Ishikawajima-Harima F3

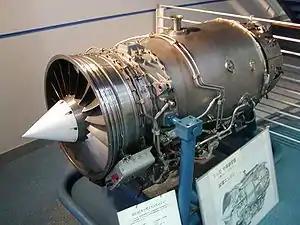
IHI F3 Turbofan Engine

The Ishikawajima-Harima Heavy Industries (IHI) F3 is a low bypass turbofan engine developed in Japan by Ishikawajima-Harima Heavy Industries for the Kawasaki T-4 jet trainer aircraft. The first prototype engine, the XF3, was manufactured in 1981 and first flew in the XT-4 in July 1985. About 550 have been built.